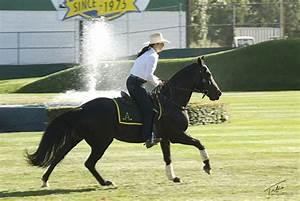
horse